Ralph Sampson III

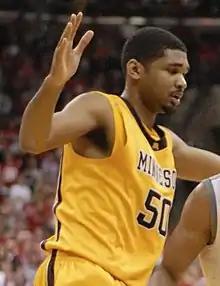
Sampson in college with Minnesota in 2009

Ralph Lee Sampson III (born January 5, 1990) is an American former professional basketball player. He played college basketball for the Minnesota Golden Gophers.